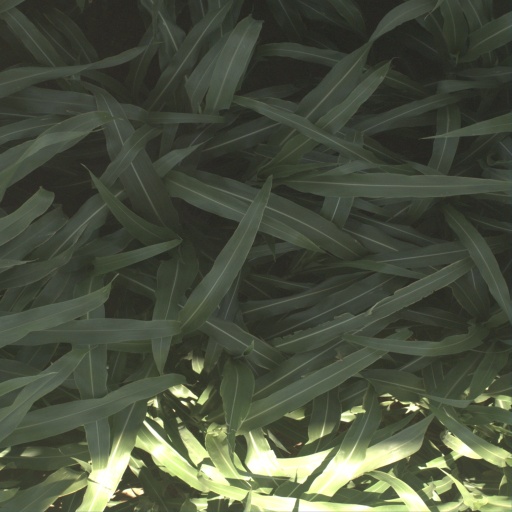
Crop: sorghum